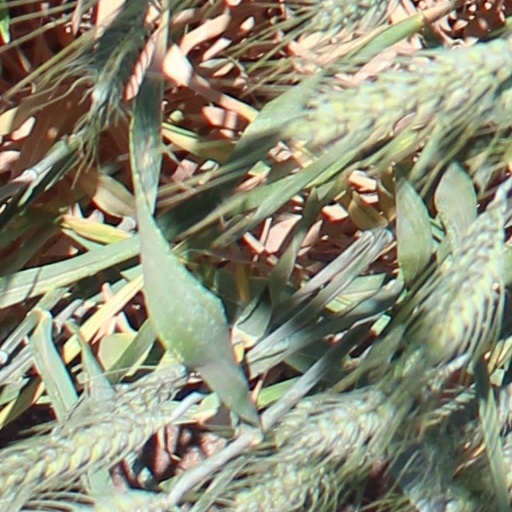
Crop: wheat